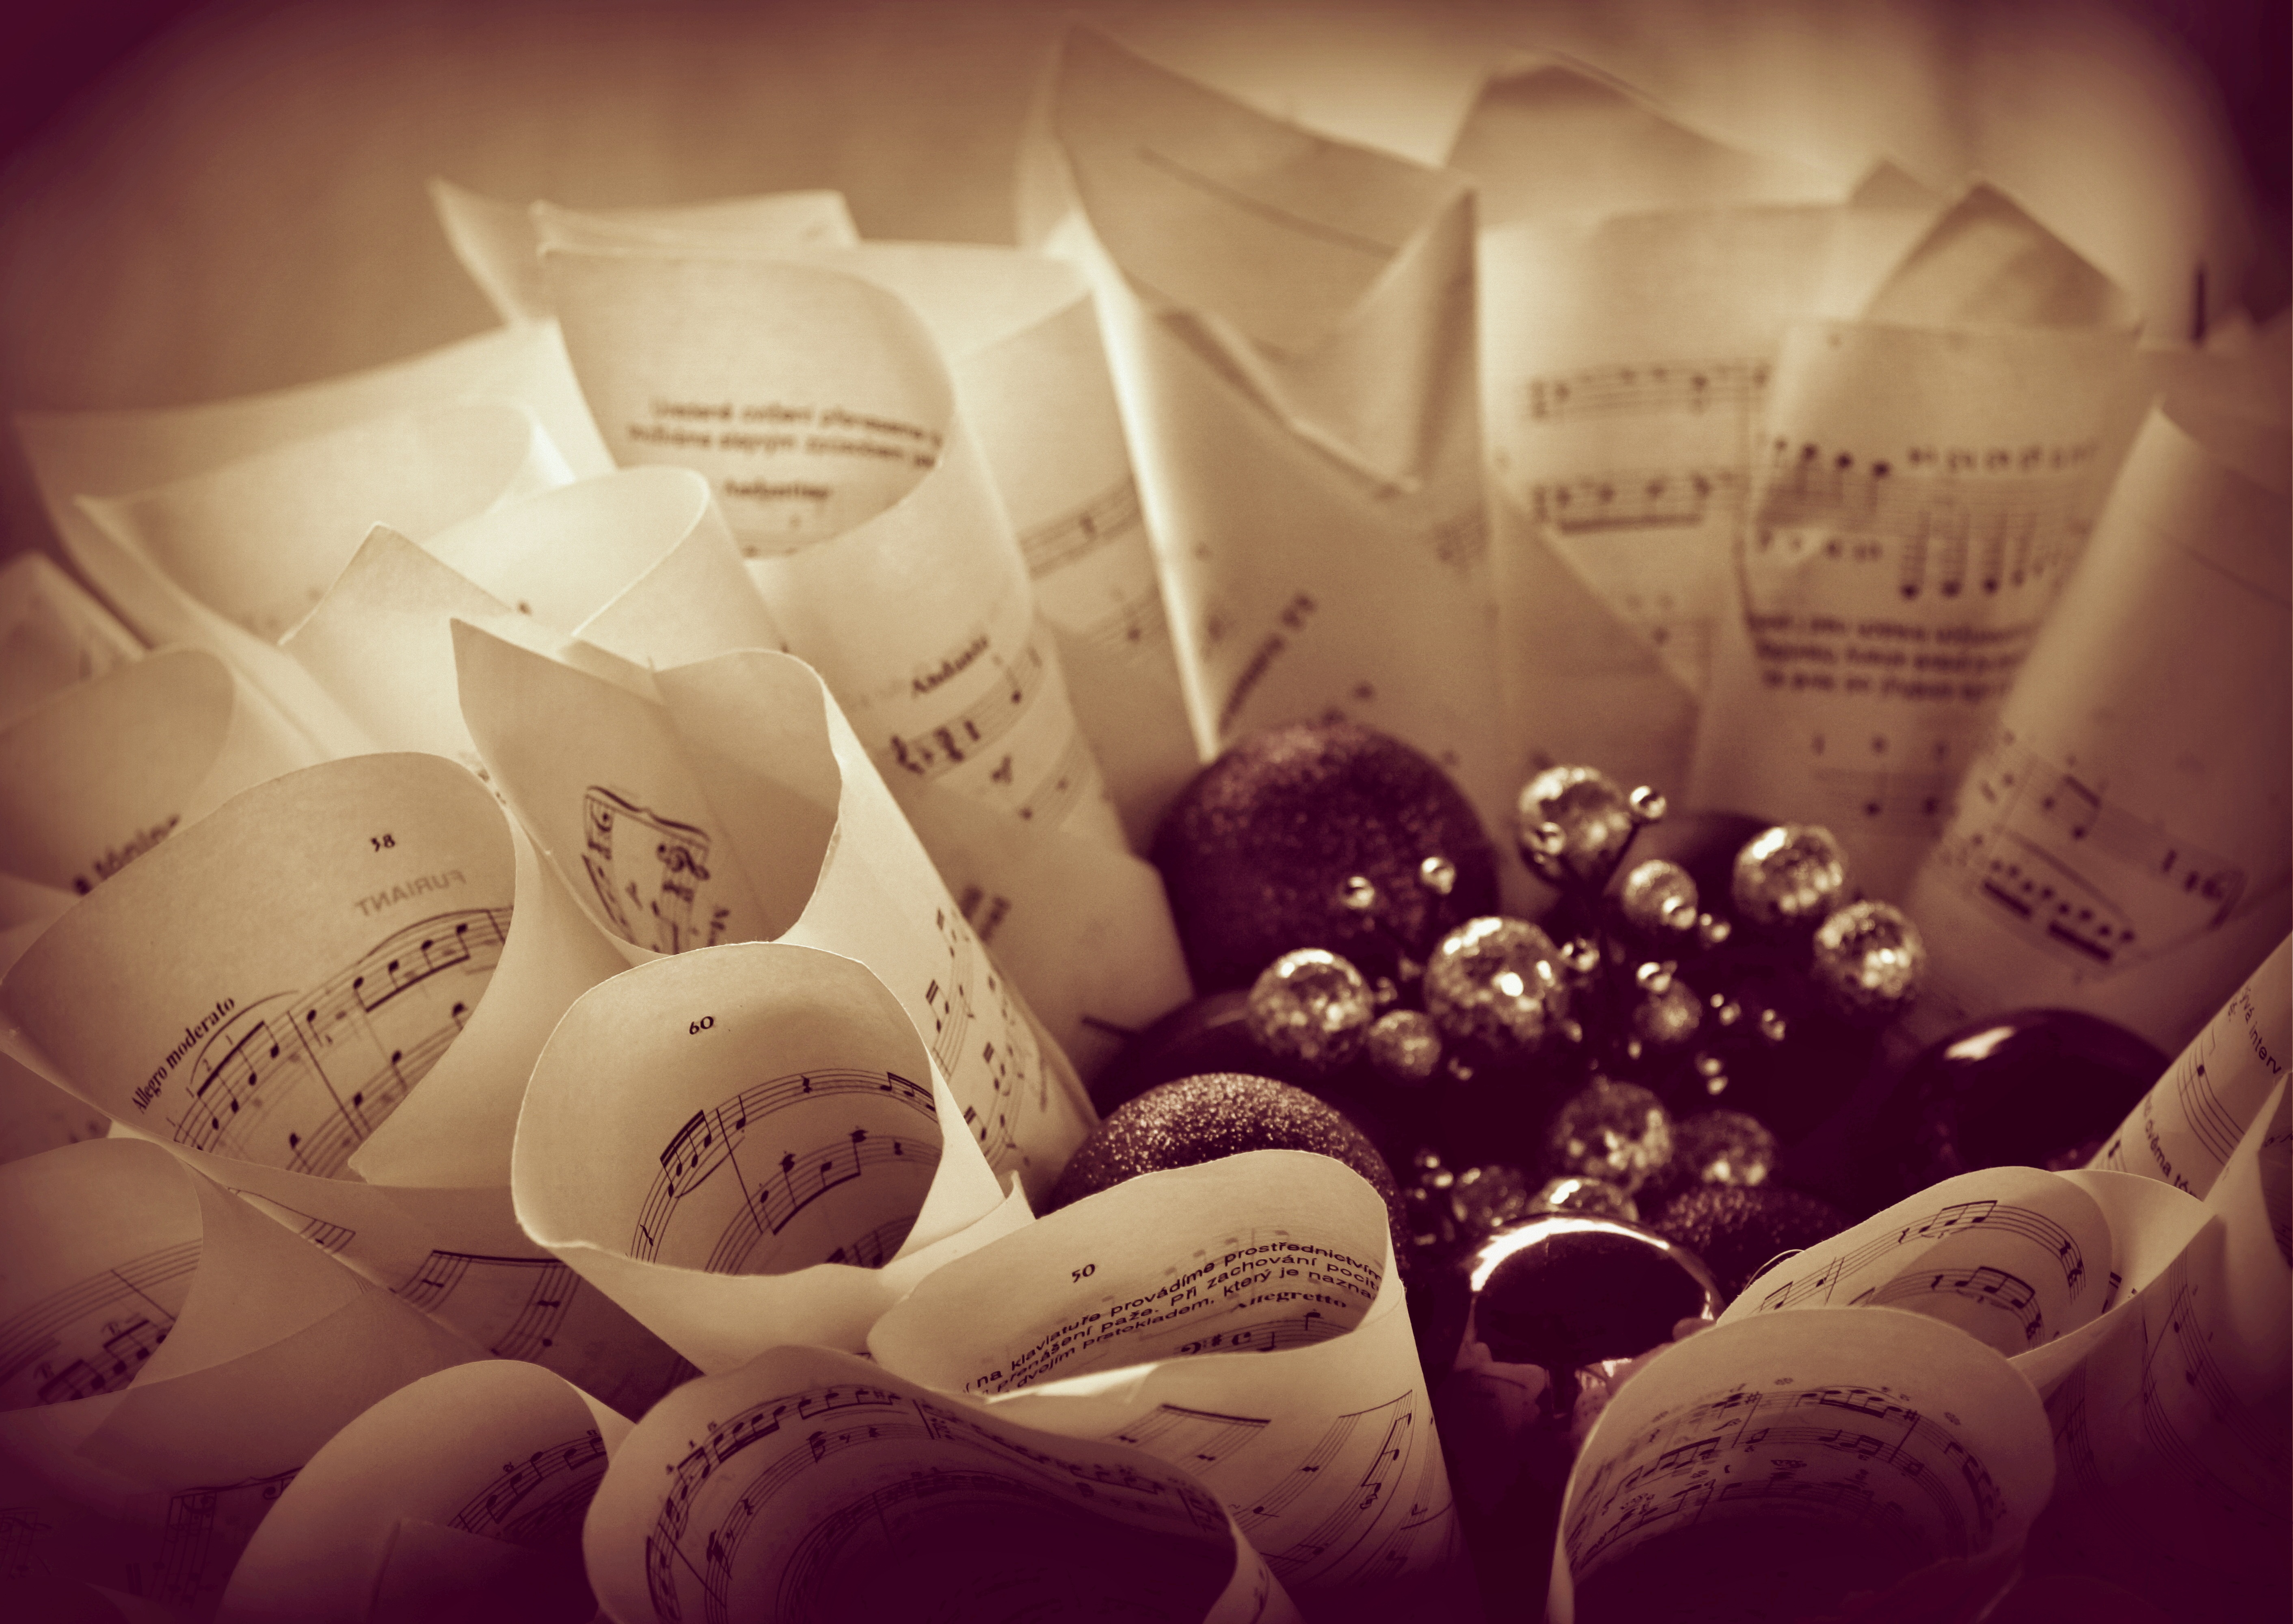
music, white, photography, petal, love, decoration, color, christmas, paper, ornament, photograph, image, shape, emotion, still life photography, christmas cards